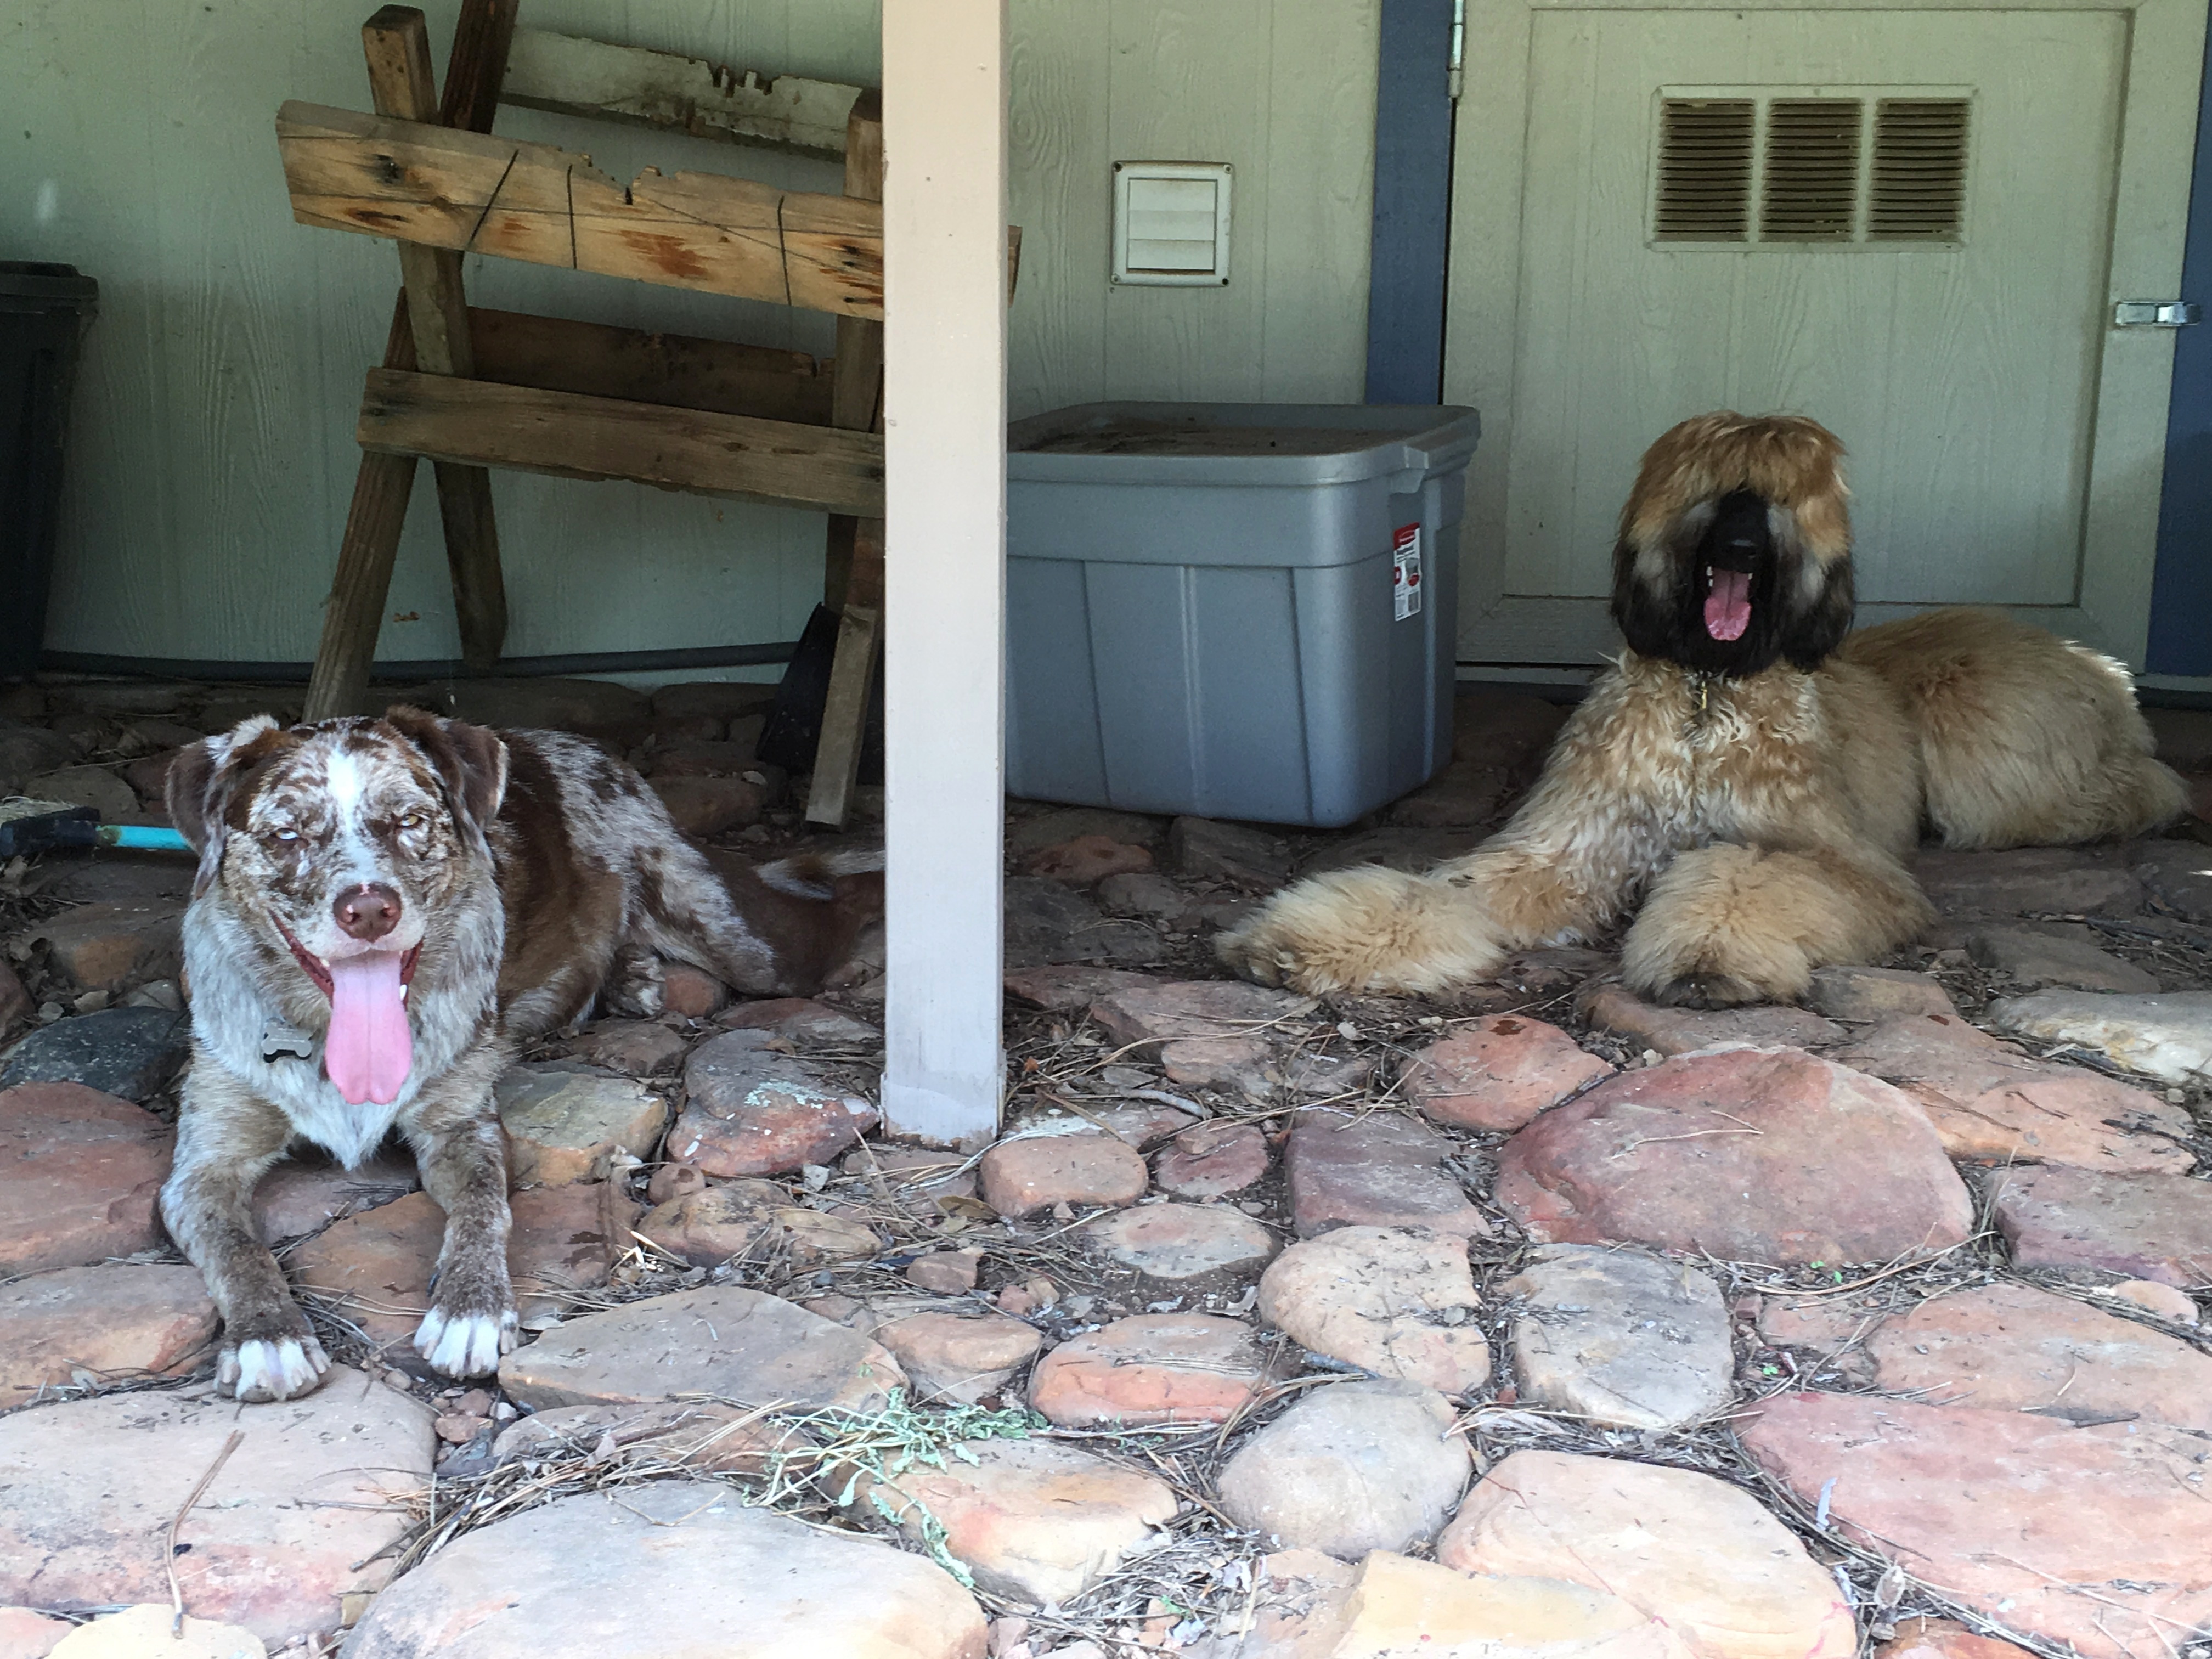
dog, mammal, vertebrate, felix, animal shelter, street dog, dog like mammal, dog breed group, dog crossbreeds